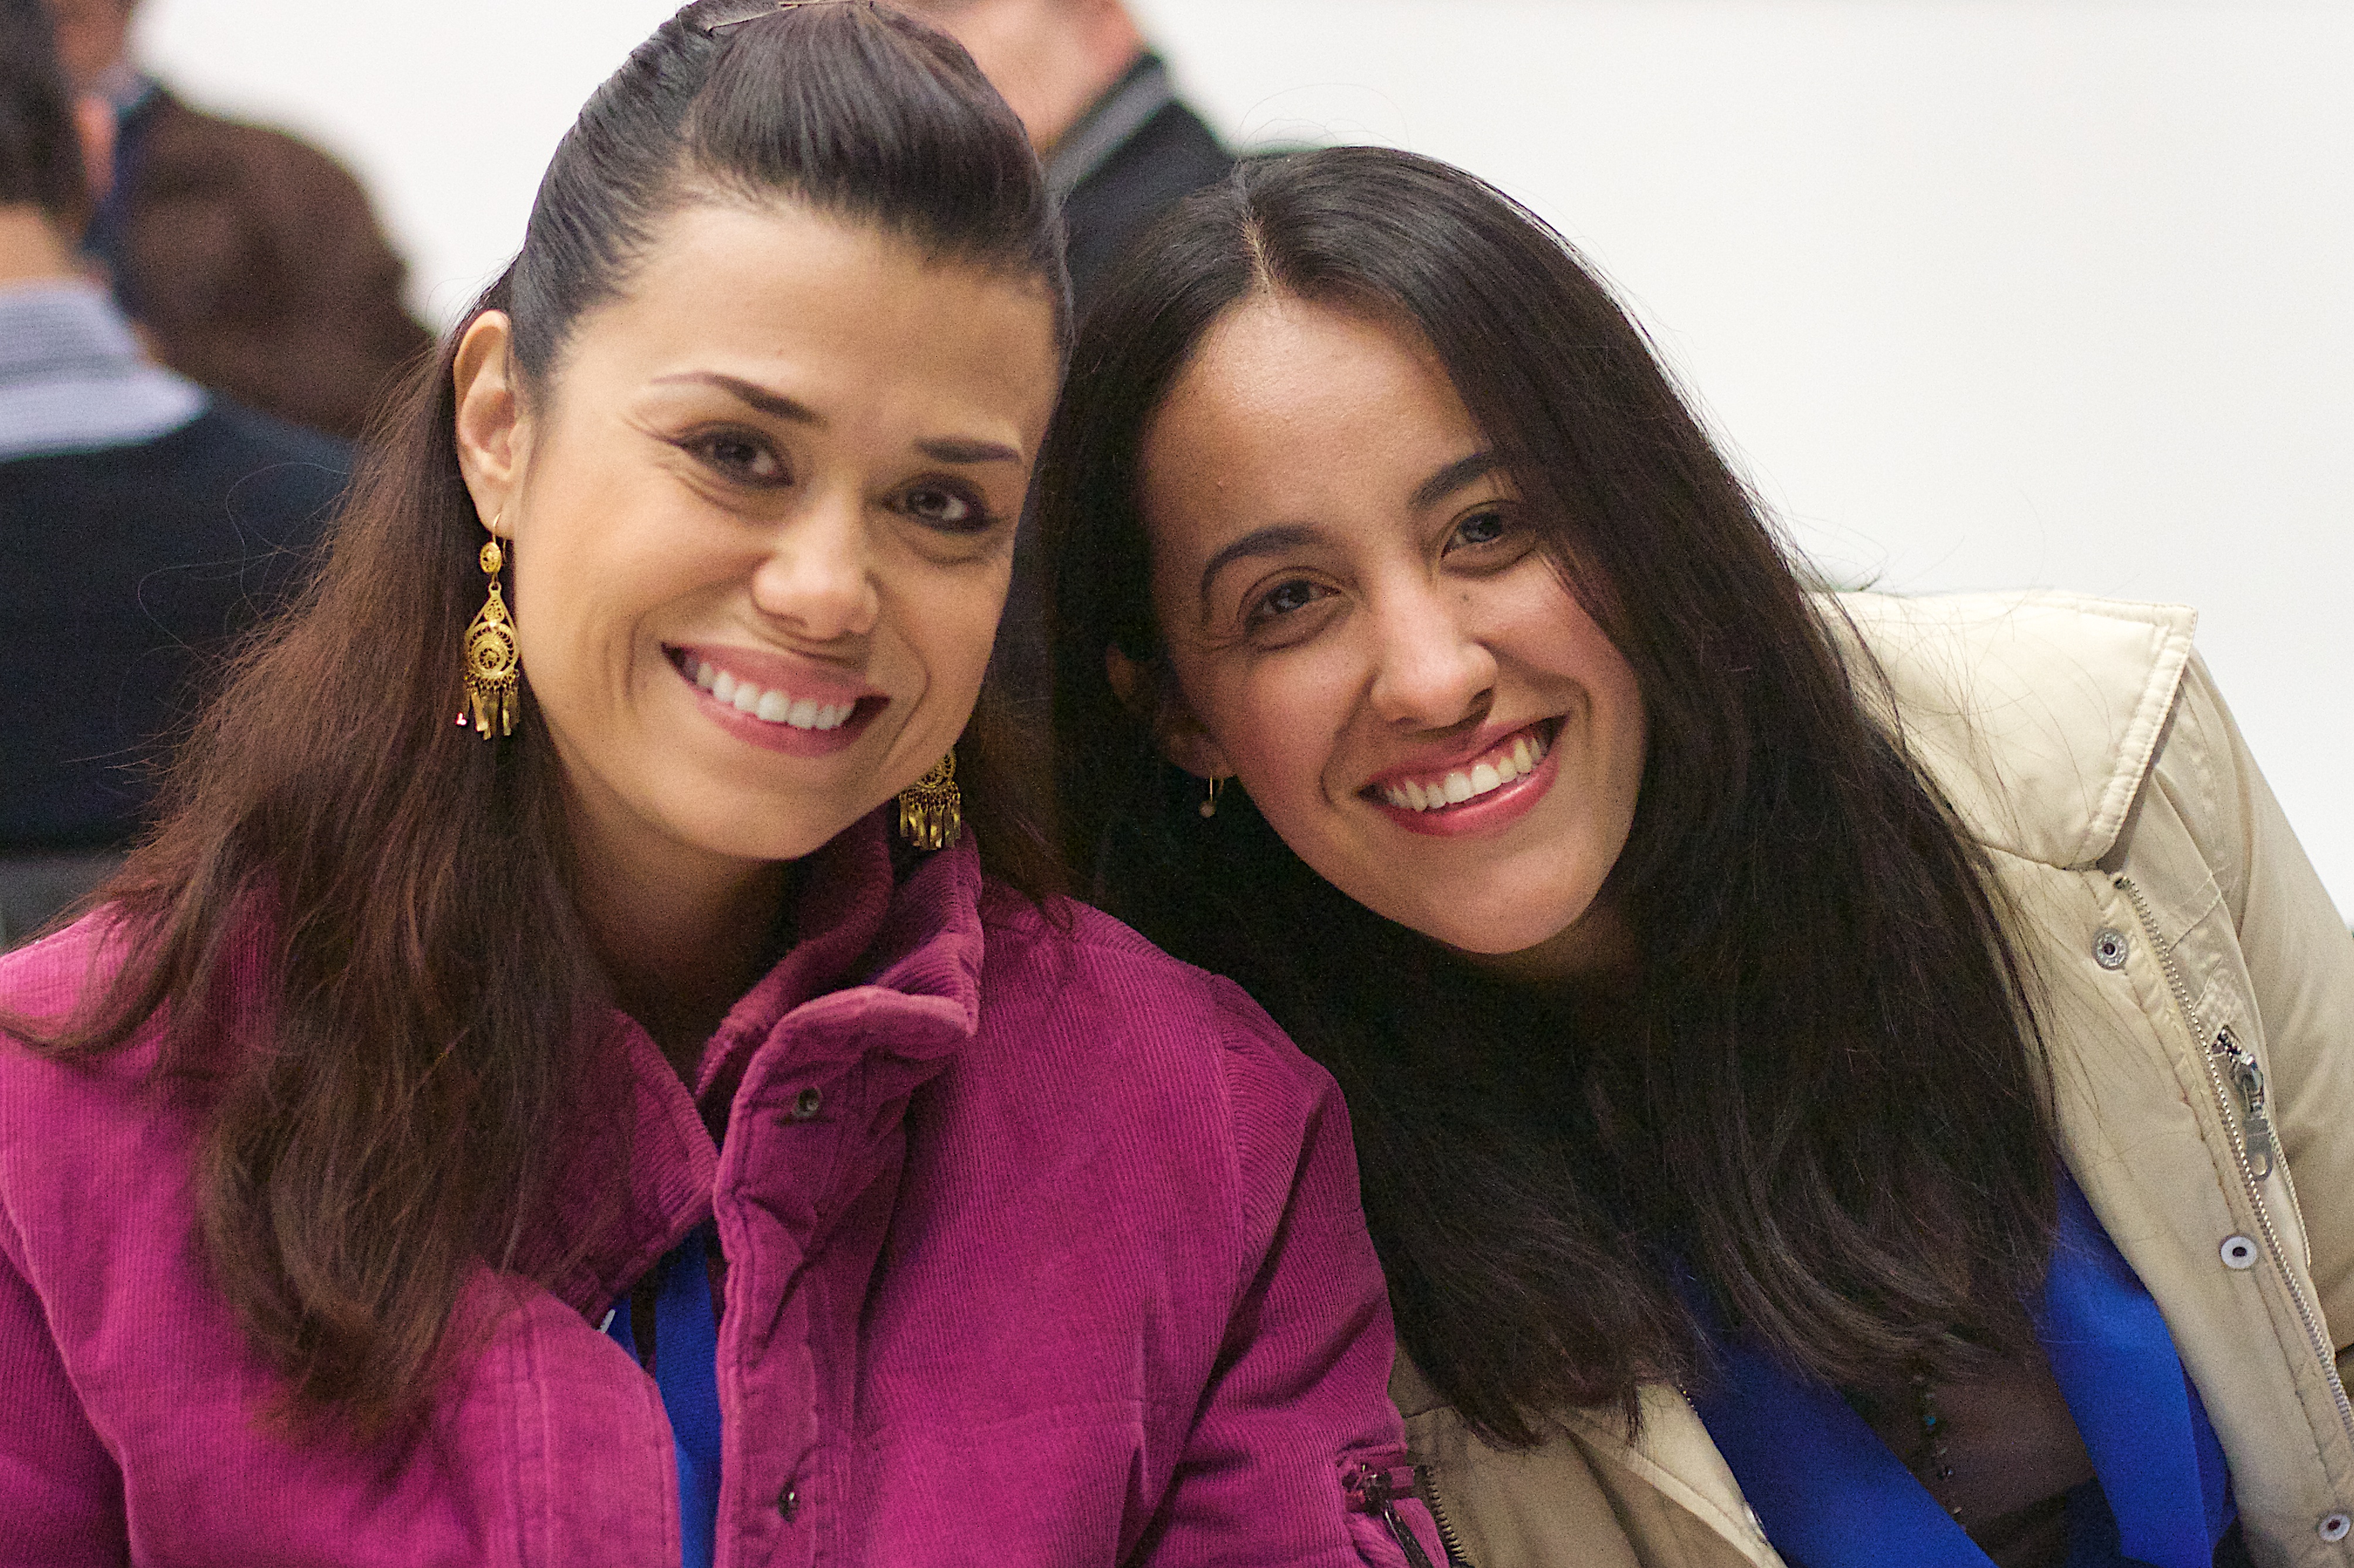
person, people, girl, woman, photography, youth, child, lady, facial expression, smile, skin, beauty, udgagora, emotion, photo shoot